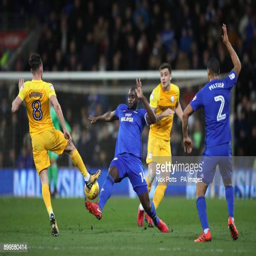
football player and battle for the ball during the match